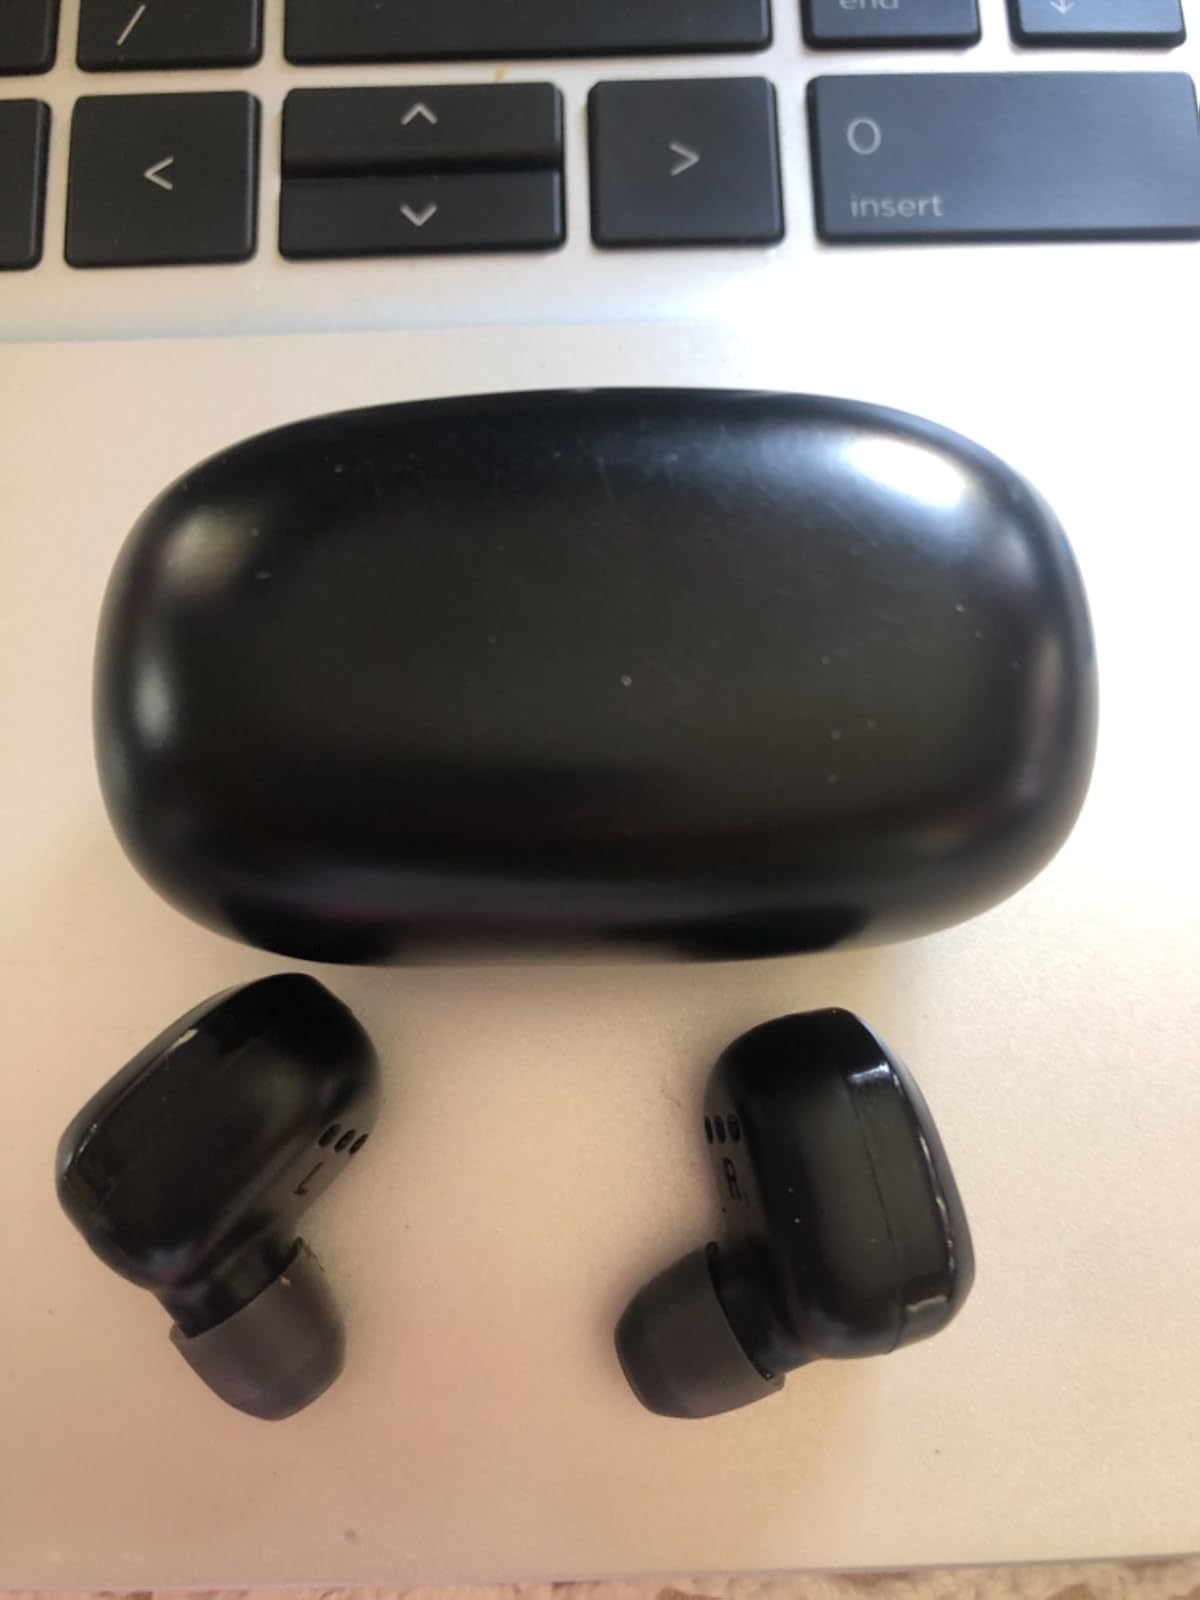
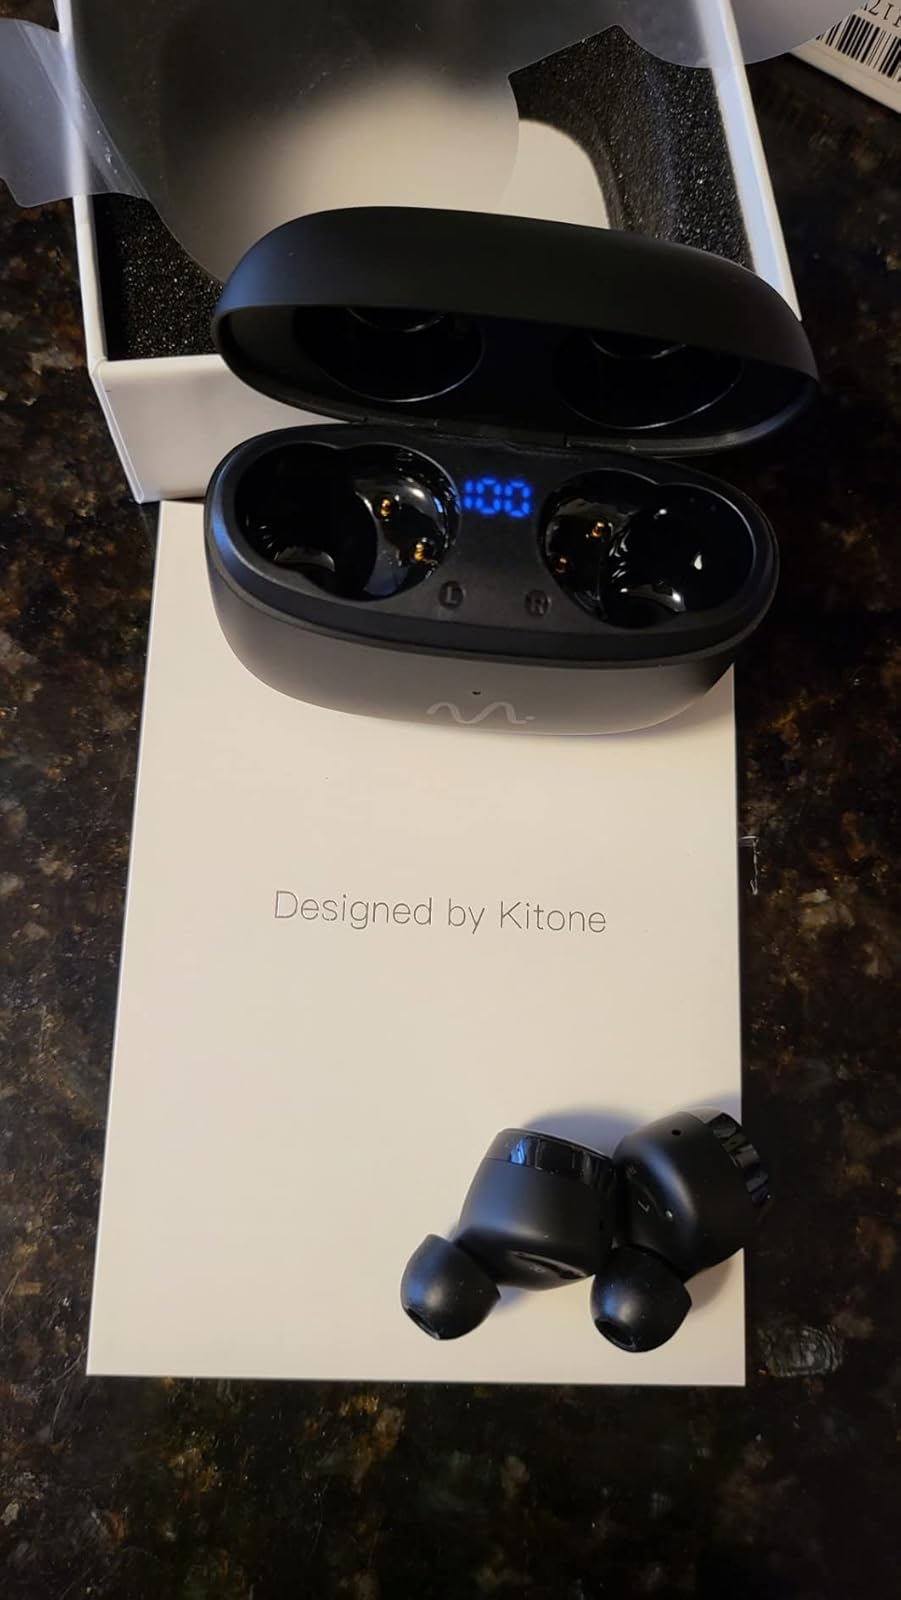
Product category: earbuds
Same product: no